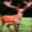
Label: deer